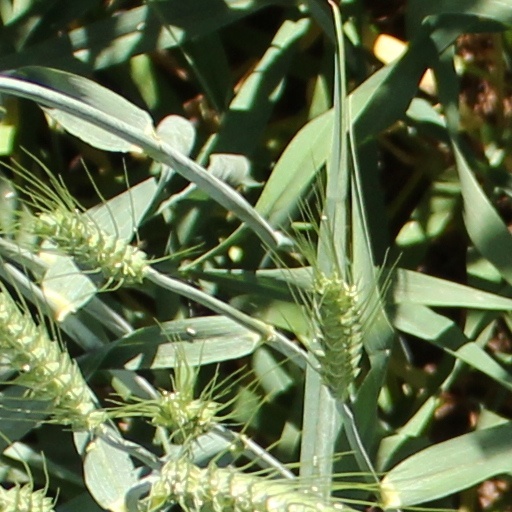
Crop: wheat